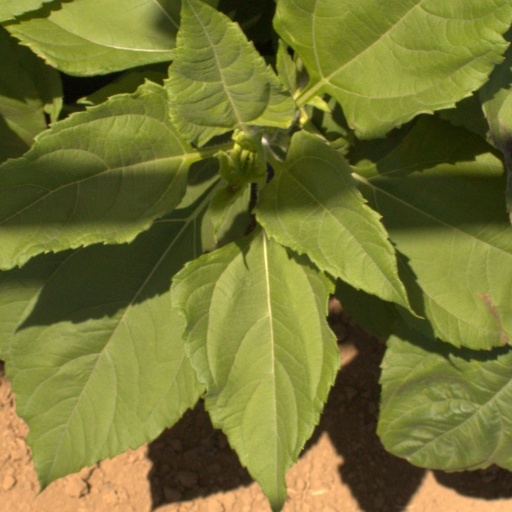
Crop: Jerusalem artichoke